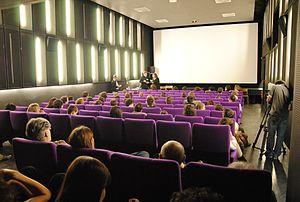
Salle Arts du spectacle, ESAV, Ecole Supérieure d'Audiovisuel, Toulouse (Haute-Garonne, France).
L’École nationale supérieure d’audiovisuel ou l'ENSAV est un établissement public d'enseignement supérieur français fondé en 1978, située à Toulouse. Membre de l'Université Toulouse-Jean-Jaurès, elle délivre un enseignement technique et artistique des métiers du cinéma.